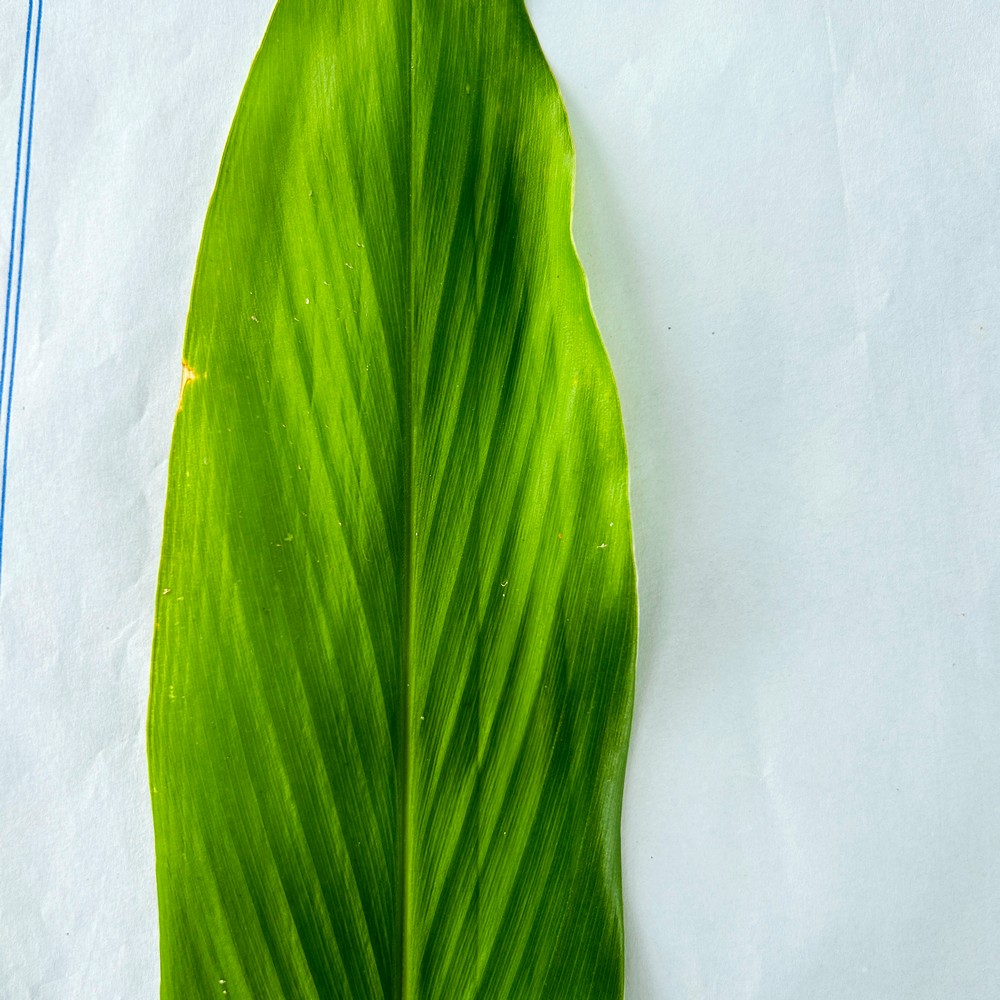
Label: Healthy Leaf